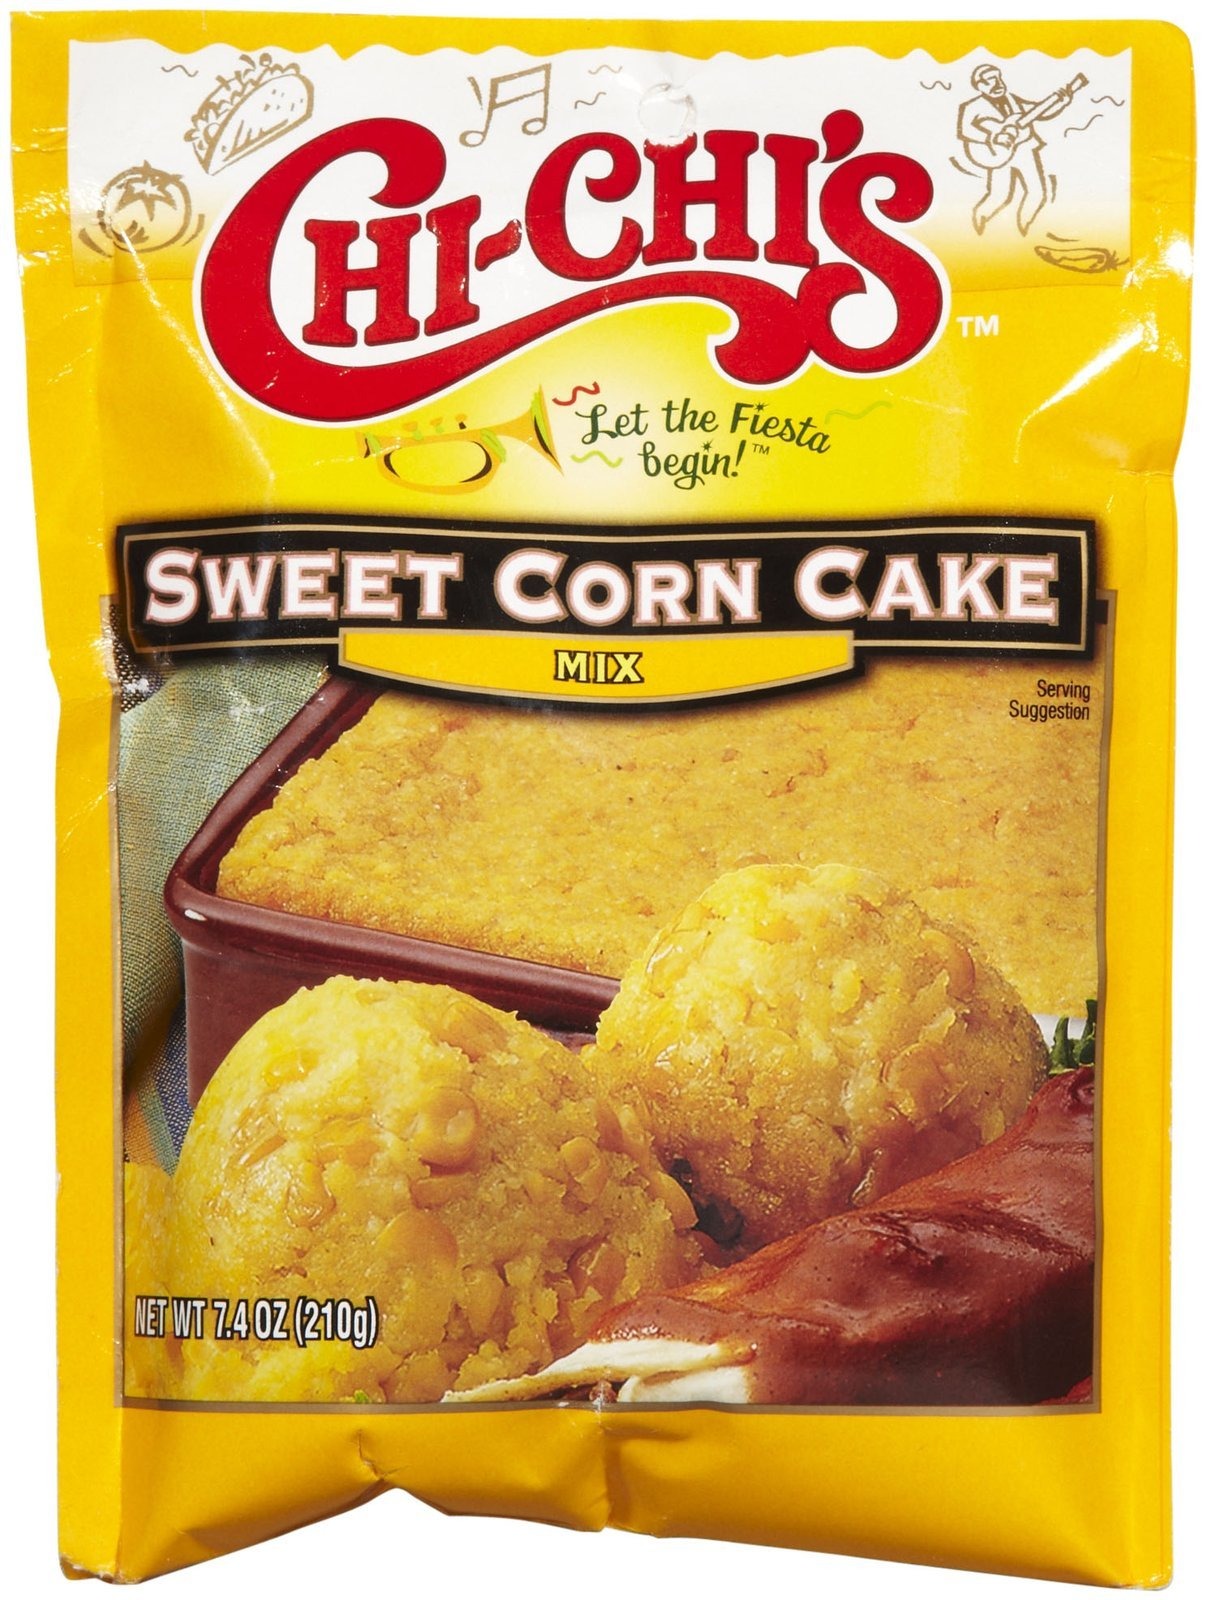
Item Name: CHI CHIS MIX CAKE SWEET CORN
Value: 1.0
Unit: count

Price: 16.82